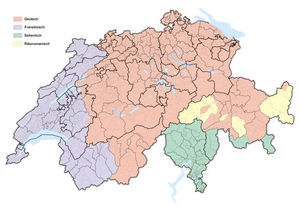
Langues en Suisse Italiano: Lingue della Svizzera Rumantsch: Linguas da la Svizra
Les Helvétiques est la 28ᵉ aventure de Corto Maltese écrite et dessinée par Hugo Pratt. L'intrigue de l'album se déroule en 1924, dans un village suisse du Tessin, et a pour thème le monde des légendes médiévales. Selon son auteur, « C'est une aventure surréaliste, avec un arrière-plan mythologique, [...] j'ai fait une histoire complètement farfelue, mais j'avais envie de me raconter cette fable et de témoigner de toutes ces choses qui ont été importantes pour moi. Encore une fois, c'est un hommage à tout ce monde qui m'a accompagné, à ces auteurs qui, parfois, ne sont pas très connus mais qui m'ont aidé à vivre. J'avais comme une dette envers eux. ».